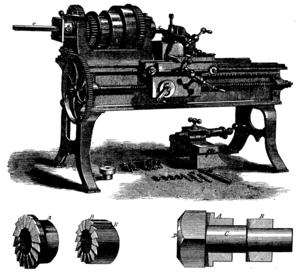
Le baronnet Sir Joseph Whitworth est un ingénieur et industriel britannique. Il porta la précision de l'usinage à un degré inconnu jusqu'alors, perfectionna le contrôle de planéité et standardisa les filetages. Par les donations qu'il fit à l'université de Manchester, il donna une impulsion décisive au développement de l'enseignement technologique en Grande-Bretagne.
Henry Maudslay était un ingénieur anglais qui, avec Richard Roberts, Lucien Sharpe, James Nasmyth, Joseph Whitworth et James Fox, a donné à la machine-outil sa conception moderne. Par son tour à fileter révolutionnaire, il établit une normalisation « de fait » des filetages même si c'est le « pas Withworth » qui fut finalement adopté en 1841.